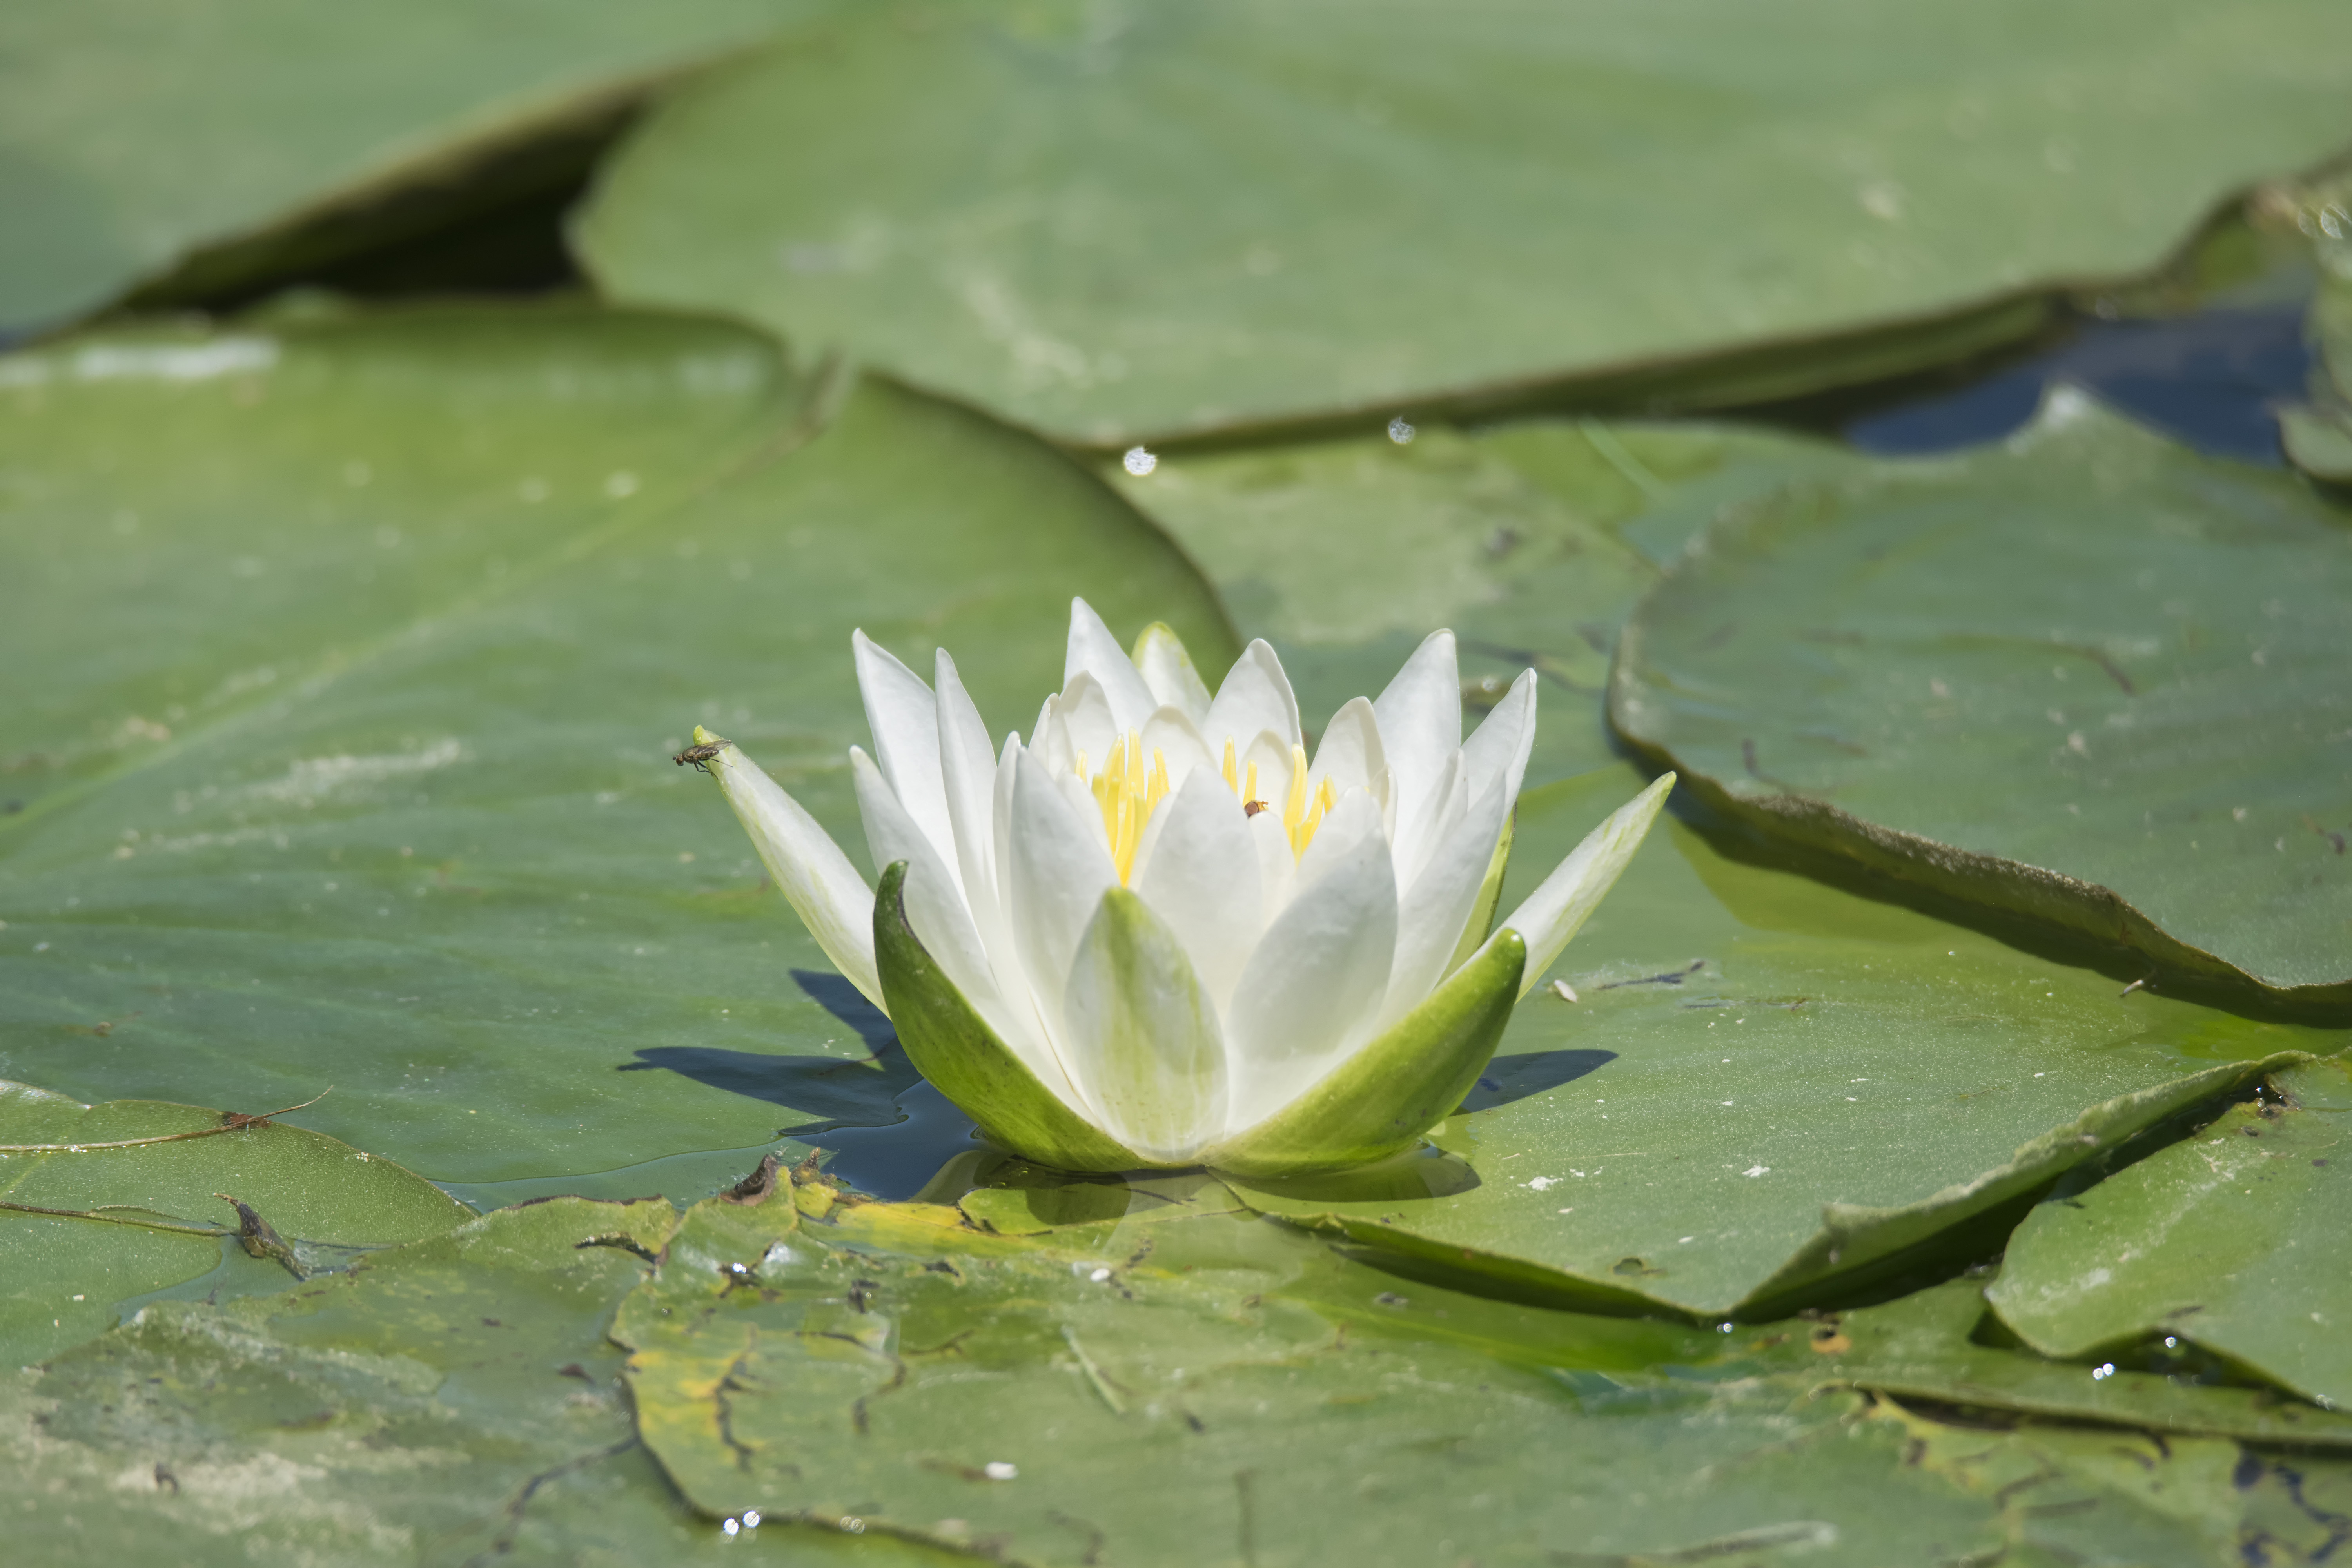
water, nature, plant, leaf, flower, petal, pond, green, botany, sacred lotus, aquatic plant, flora, fauna, canada, lotus, fleur, quebec, sherbrooke, macro photography, flowering plant, plant stem, land plant, lotus family